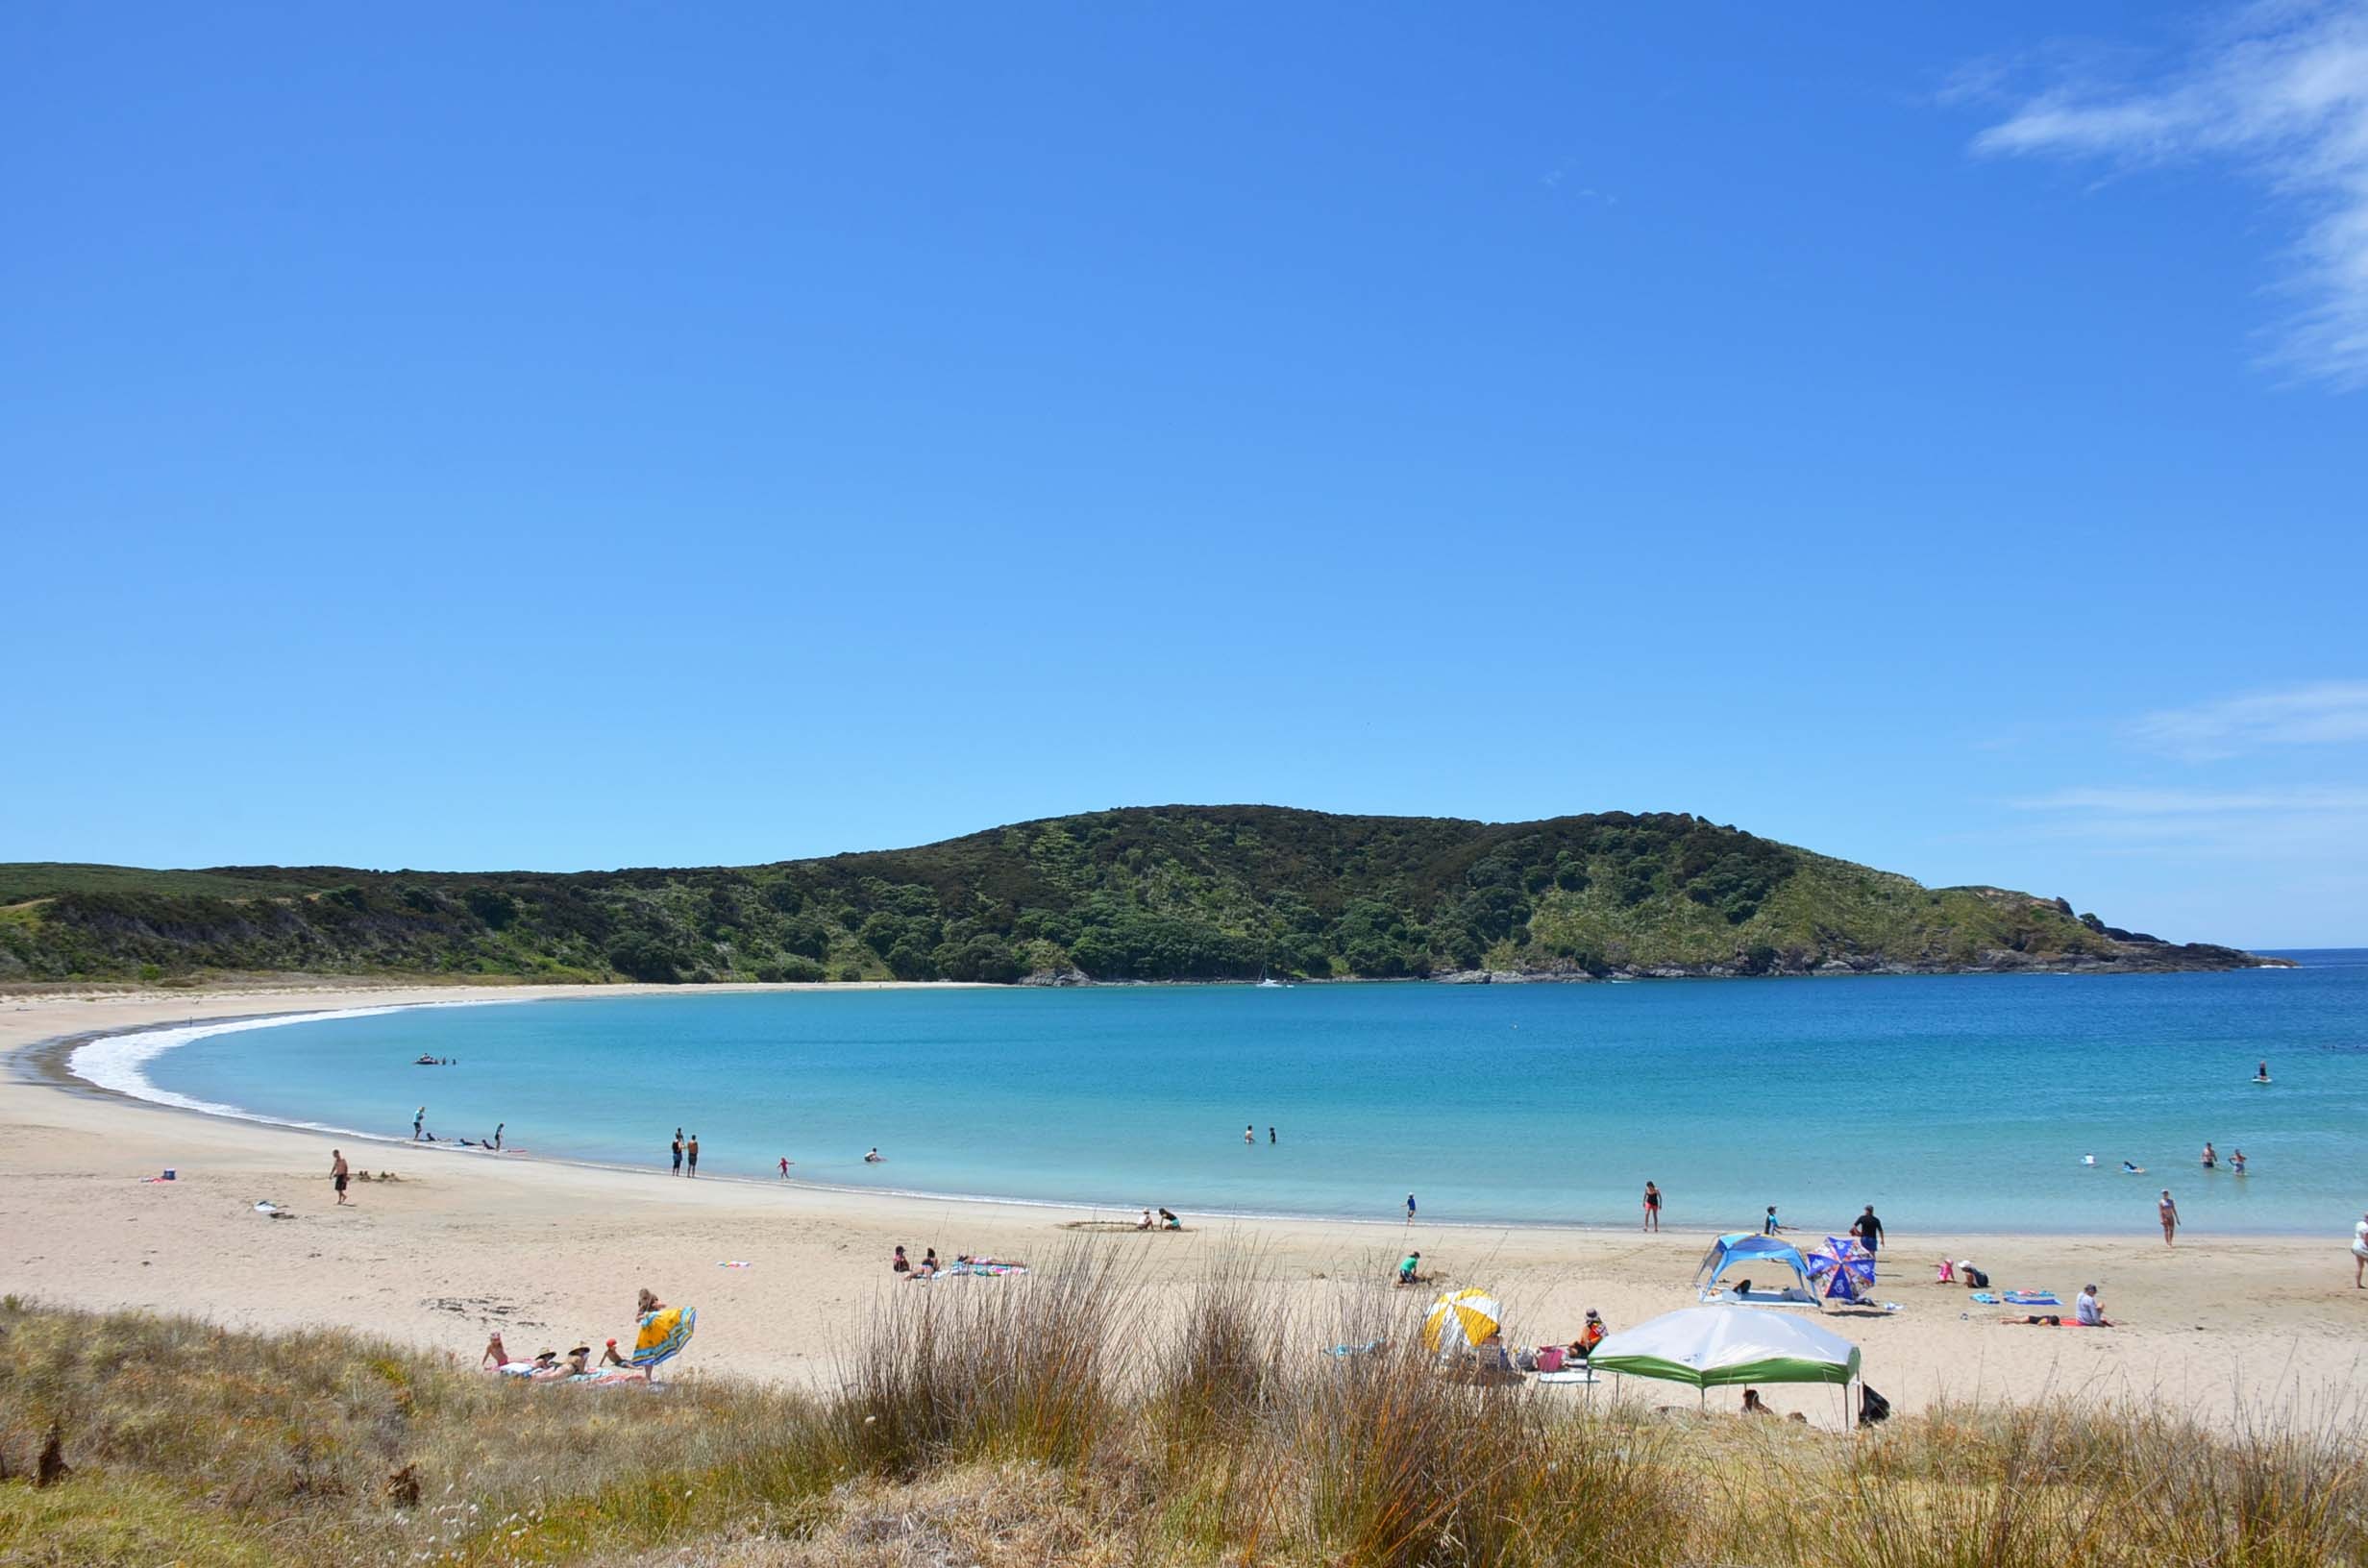
beach, sea, coast, water, sand, ocean, horizon, cloud, sky, shore, vacation, seaside, daytime, cove, inlet, lagoon, calm, bay, island, tourism, body of water, headland, new zealand, caribbean, loch, sandy beach, tropics, cape, islet, promontory, coastal and oceanic landforms